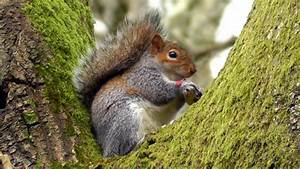
Label: squirrel